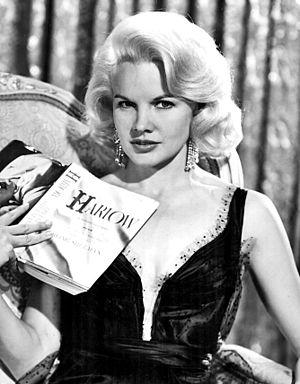
Harlow, la blonde platine est un film américain réalisé par Gordon Douglas, sorti en 1965.